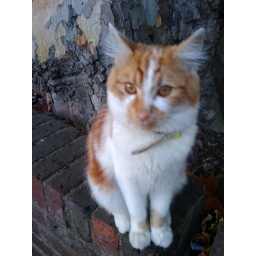
kitten with the tiniest face came over to say hello and nuzzle my hand after my bike ride